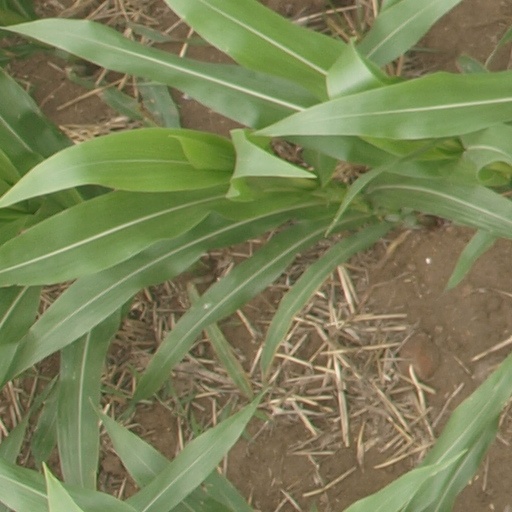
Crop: maize; corn